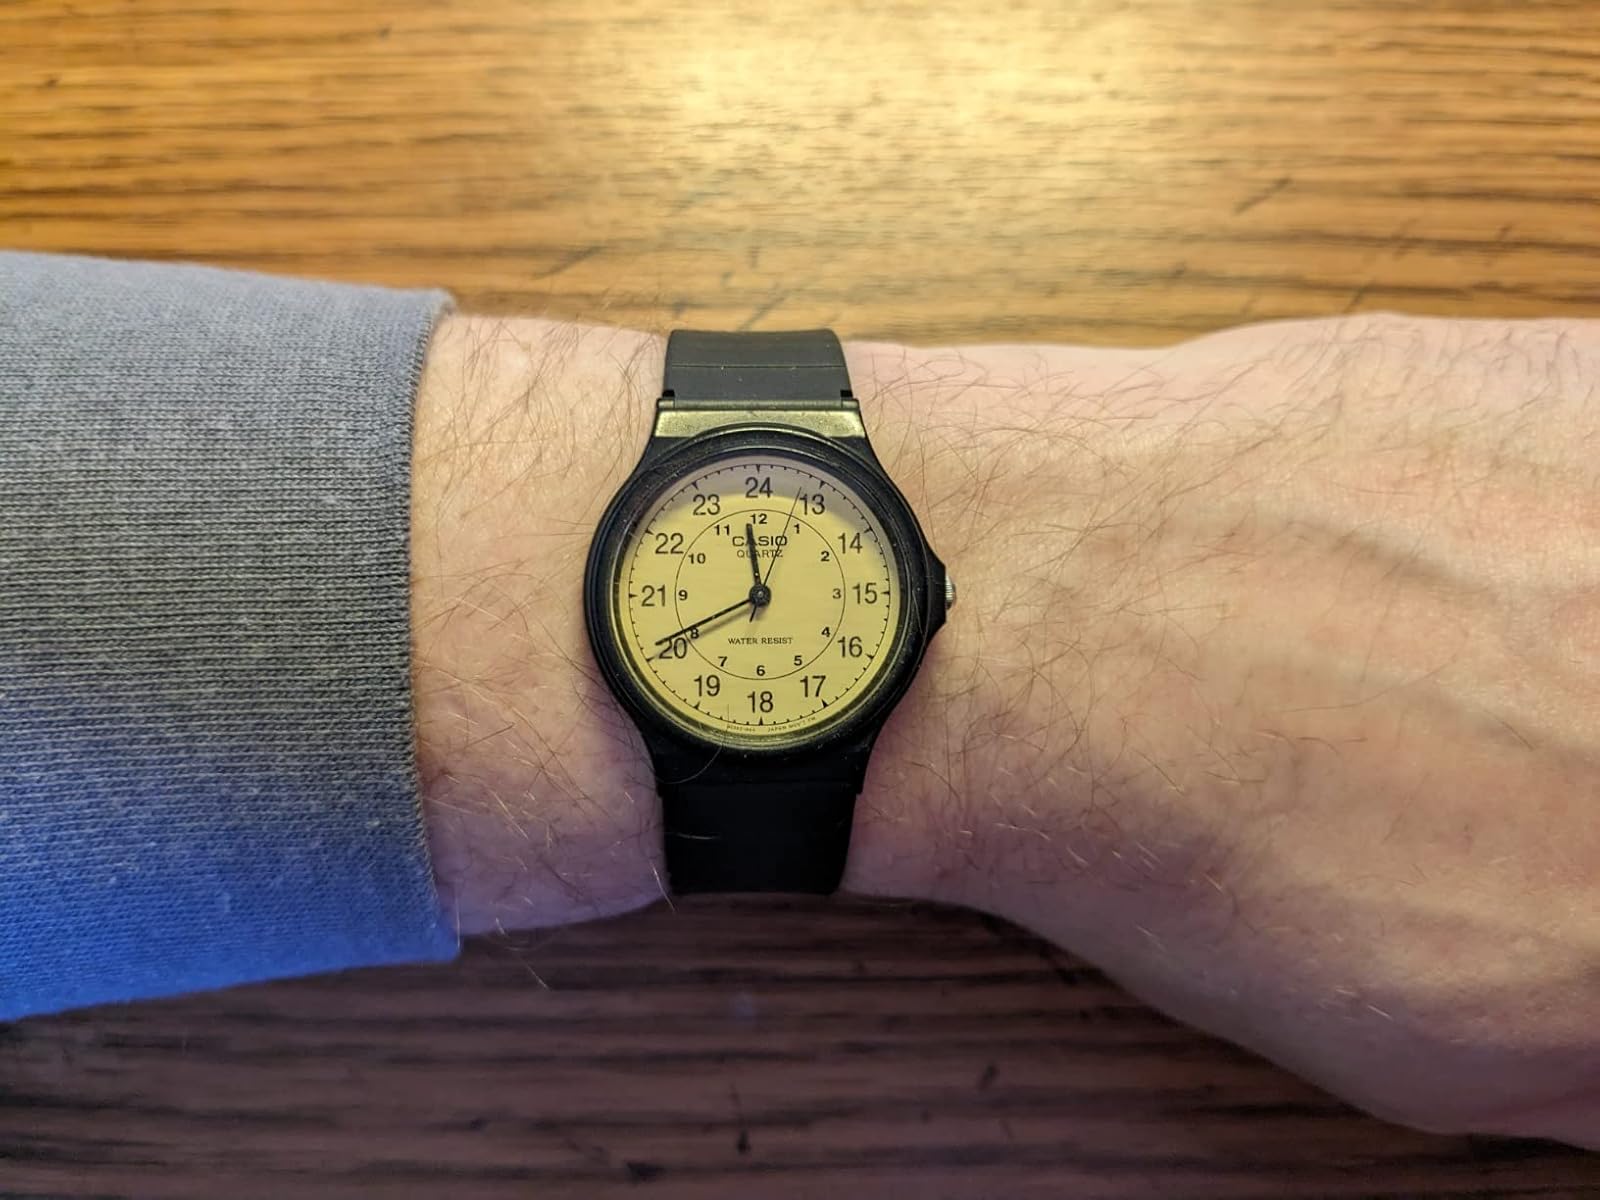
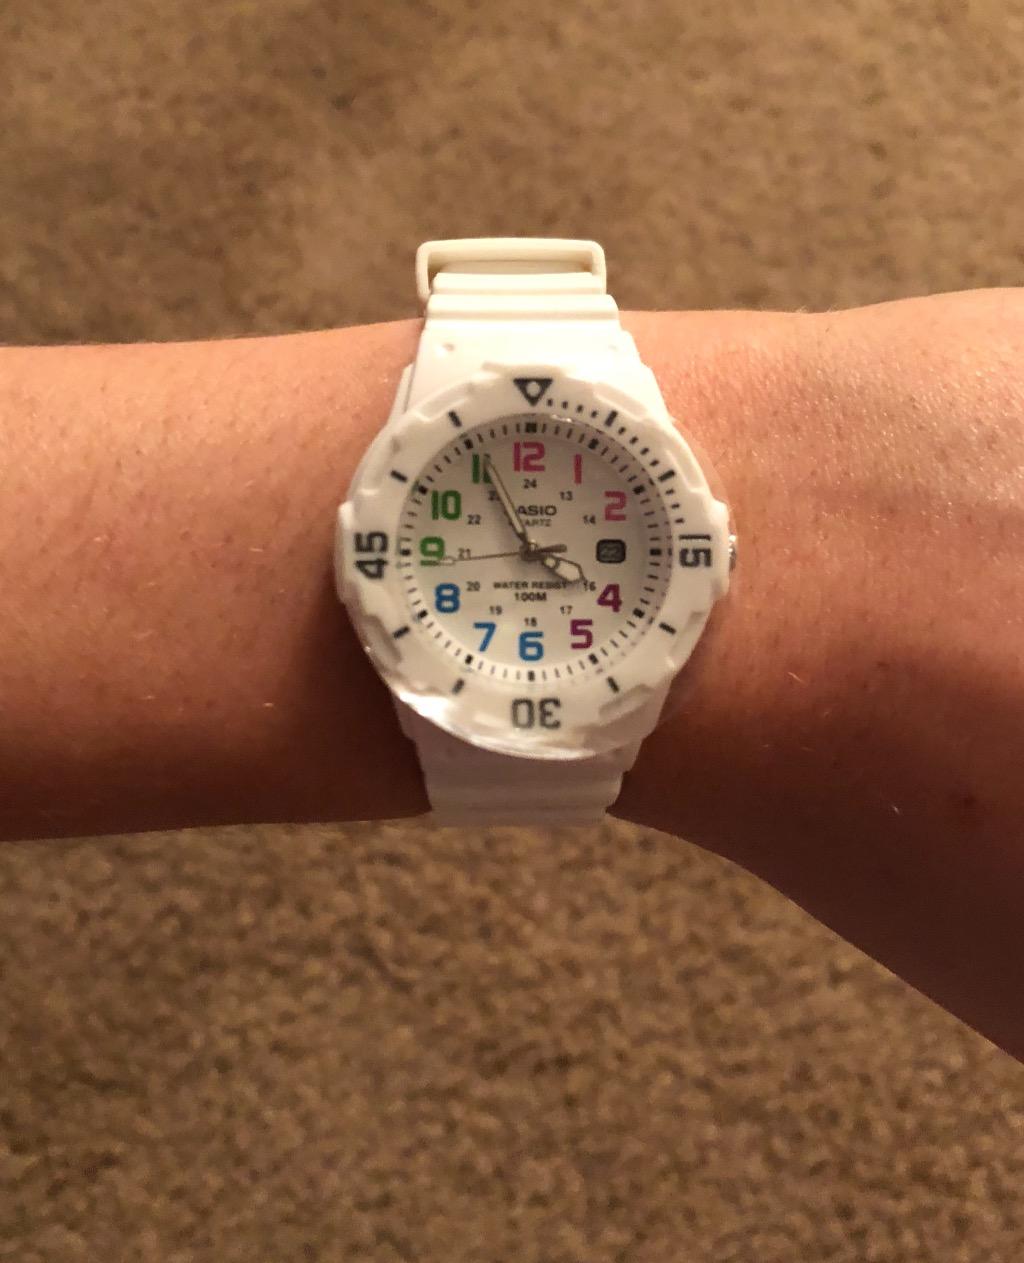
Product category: accessories_watch
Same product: no